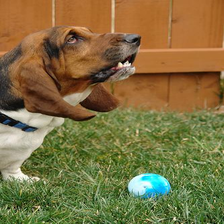
Species: dog
Breed: basset hound